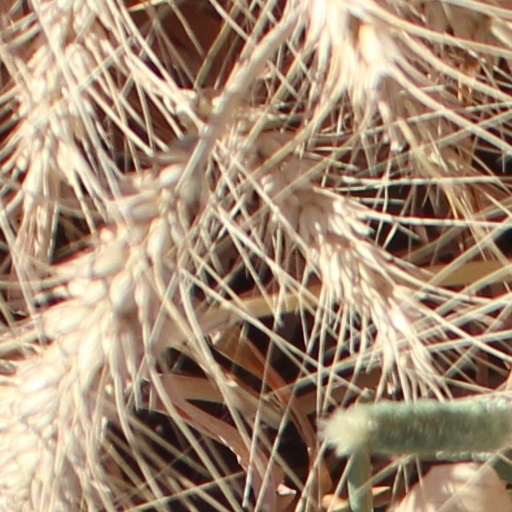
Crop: wheat